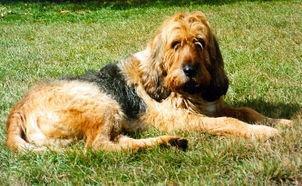
otterhound